Freiburg–Colmar railway

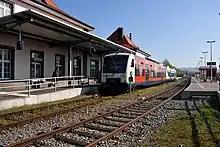
Breisach station

The Freiburg–Colmar railway was an international railway that formerly connected Freiburg im Breisgau, in the German state of Baden-Württemberg, with Colmar, in the French department of Haut-Rhin (région Alsace). The line crossed the river Rhine on a bridge between Breisach and Neuf-Brisach. Since that bridge was destroyed in 1945, the line from Freiburg has terminated at Breisach, and this stretch of line is now commonly called the Freiburg–Breisach railway, or the Breisacherbahn. The section from Freiburg to Breisach was completed in 1871 and the remainder in 1878.